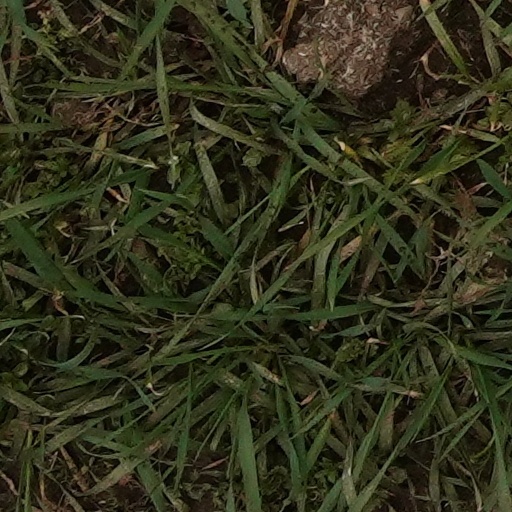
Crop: wheat